History of Cambodia

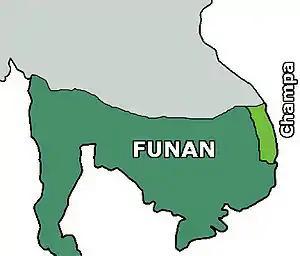
Map of Funan at around the 3rd century

Chinese annals contain detailed records of the first known organised polity, the Kingdom of Funan, on Cambodian and Vietnamese territory characterised by "high population and urban centers, the production of surplus food...socio-political stratification [and] legitimized by Indian religious ideologies". Centered around the lower Mekong and Bassac rivers from the first to sixth century CE with "walled and moated cities" such as Angkor Borei in Takeo Province and Óc Eo in modern An Giang Province, Vietnam.